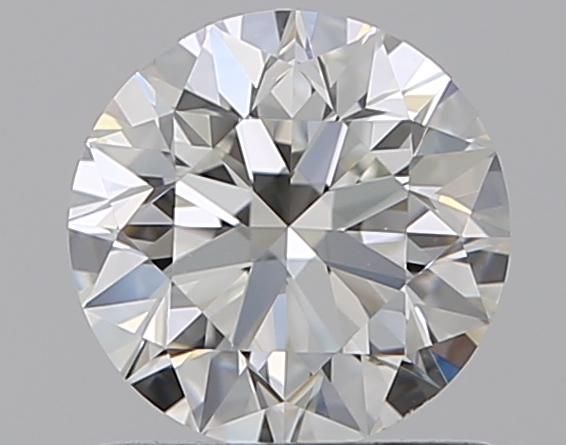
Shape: round
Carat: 0.9
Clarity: VS1
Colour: I
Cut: EX
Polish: EX
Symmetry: EX
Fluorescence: N
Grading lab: GIA
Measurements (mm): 6.08 x 6.14 x 3.85